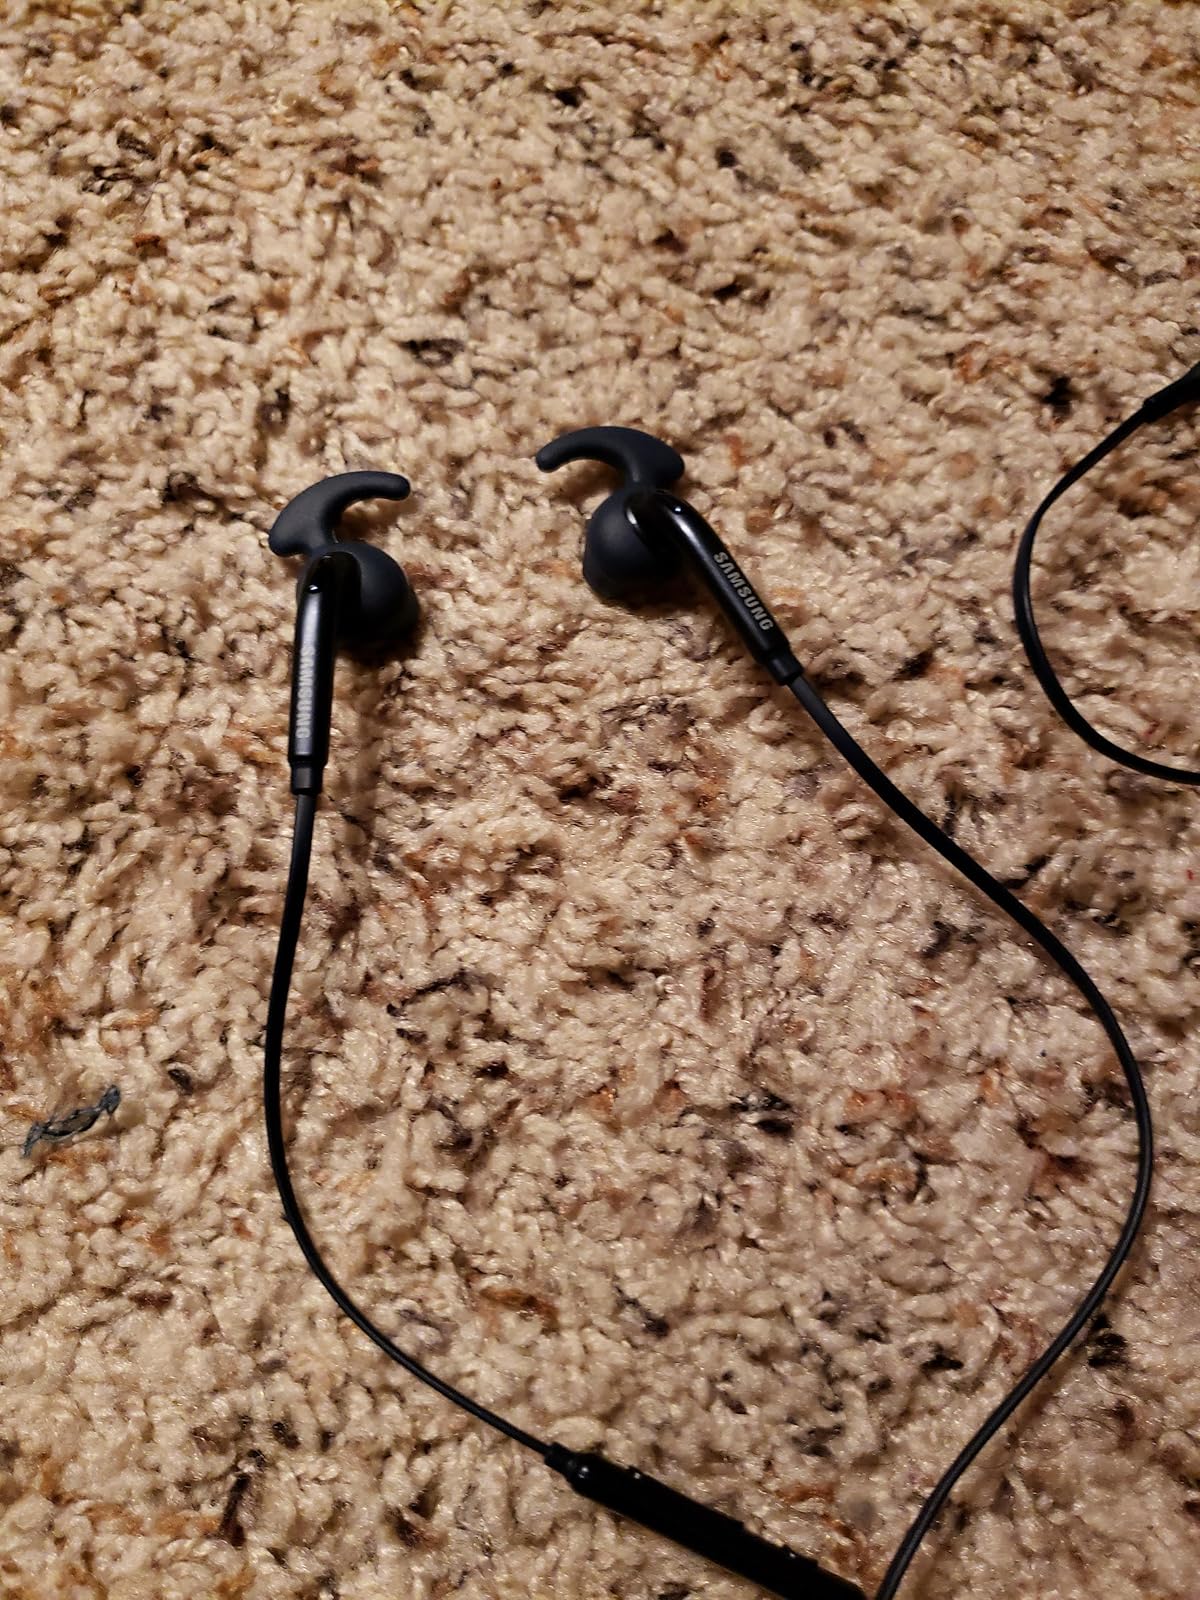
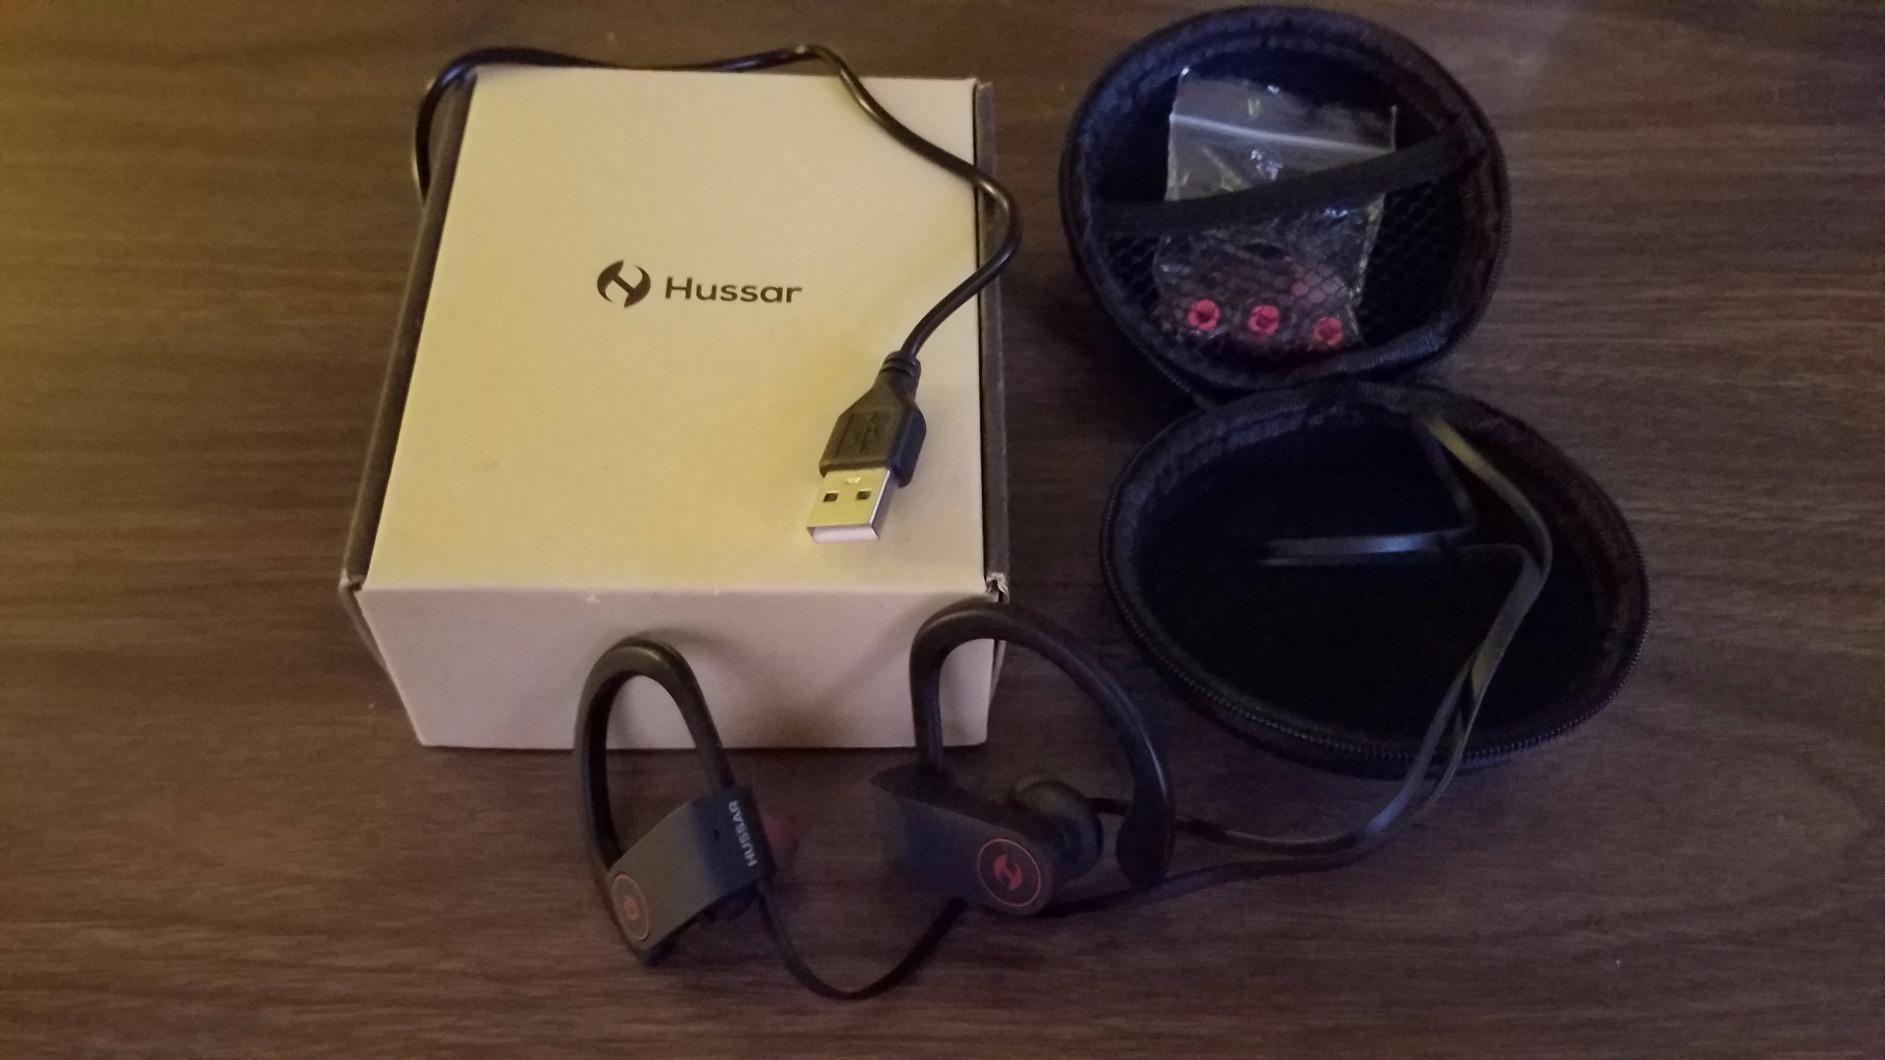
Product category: headphones
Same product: no